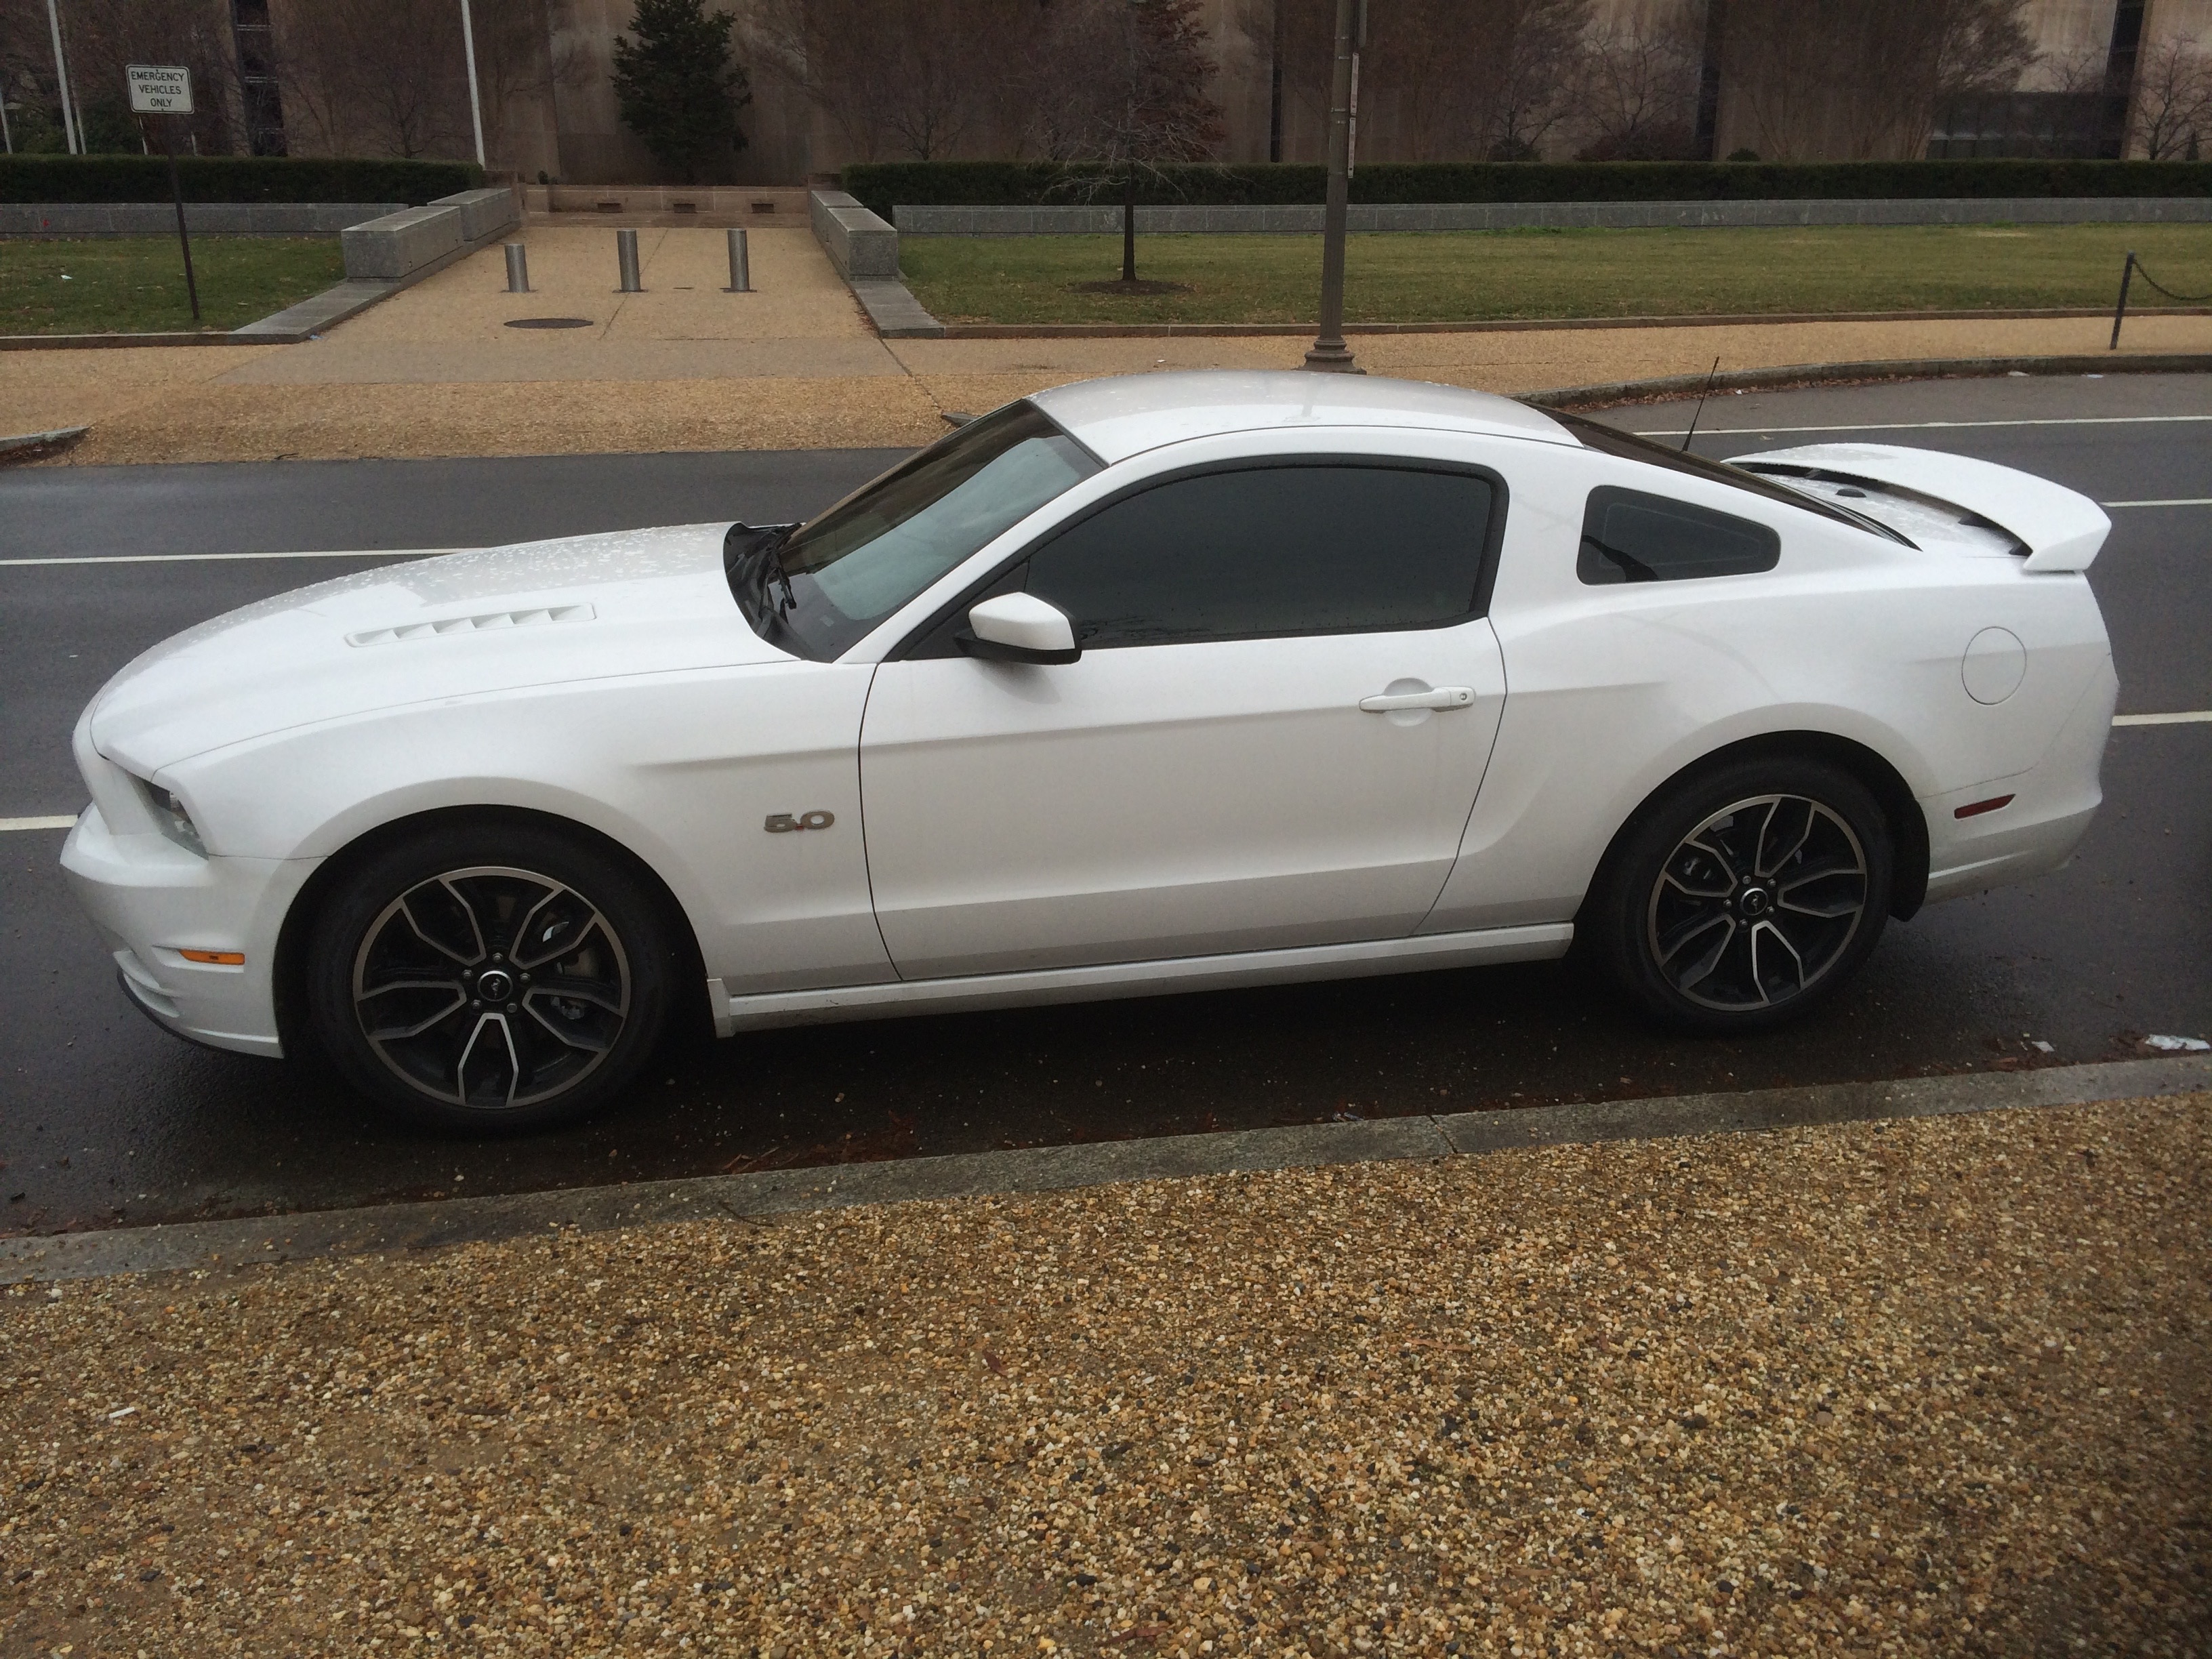
car, wheel, vehicle, usa, classic car, bumper, muscle car, ford, rim, ford mustang, land vehicle, automobile make, automotive exterior, automotive design, luxury vehicle, first generation ford mustang, shelby mustang